Switzerland in the Eurovision Song Contest 2015

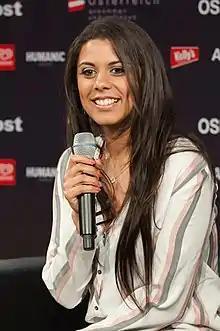
Mélanie René during a press meet and greet

According to Eurovision rules, all nations with the exceptions of the host country and the "Big Five" (France, Germany, Italy, Spain and the United Kingdom) are required to qualify from one of two semi-finals in order to compete for the final; the top ten countries from each semi-final progress to the final. In the 2015 contest, Australia also competed directly in the final as an invited guest nation. The European Broadcasting Union (EBU) split up the competing countries into five different pots based on voting patterns from previous contests, with countries with favourable voting histories put into the same pot. On 26 January 2015, a special allocation draw was held which placed each country into one of the two semi-finals, as well as which half of the show they would perform in. Switzerland was placed into the second semi-final, to be held on 21 May 2015, and was scheduled to perform in the second half of the show.